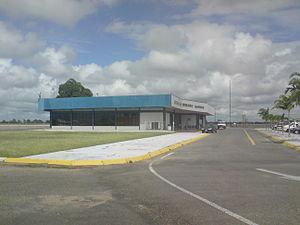
Guanipa est l'une des 21 municipalités de l'État d'Anzoátegui au Venezuela. Son chef-lieu est San José de Guanipa. En 2018, la population s'élève à 85,300 habitants.
L’aéroport Don Edmundo Barrios, est un aéroport desservant San Tomé, capitale de l'état d'Anzoátegui au Venezuela.